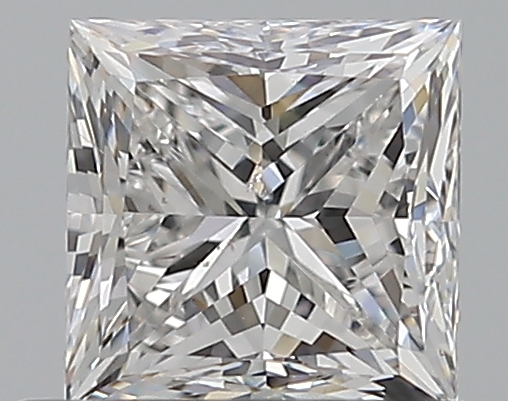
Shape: princess
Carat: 0.7
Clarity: SI1
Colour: E
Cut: VG
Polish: EX
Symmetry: GD
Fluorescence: N
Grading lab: GIA
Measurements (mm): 4.69 x 4.67 x 3.52